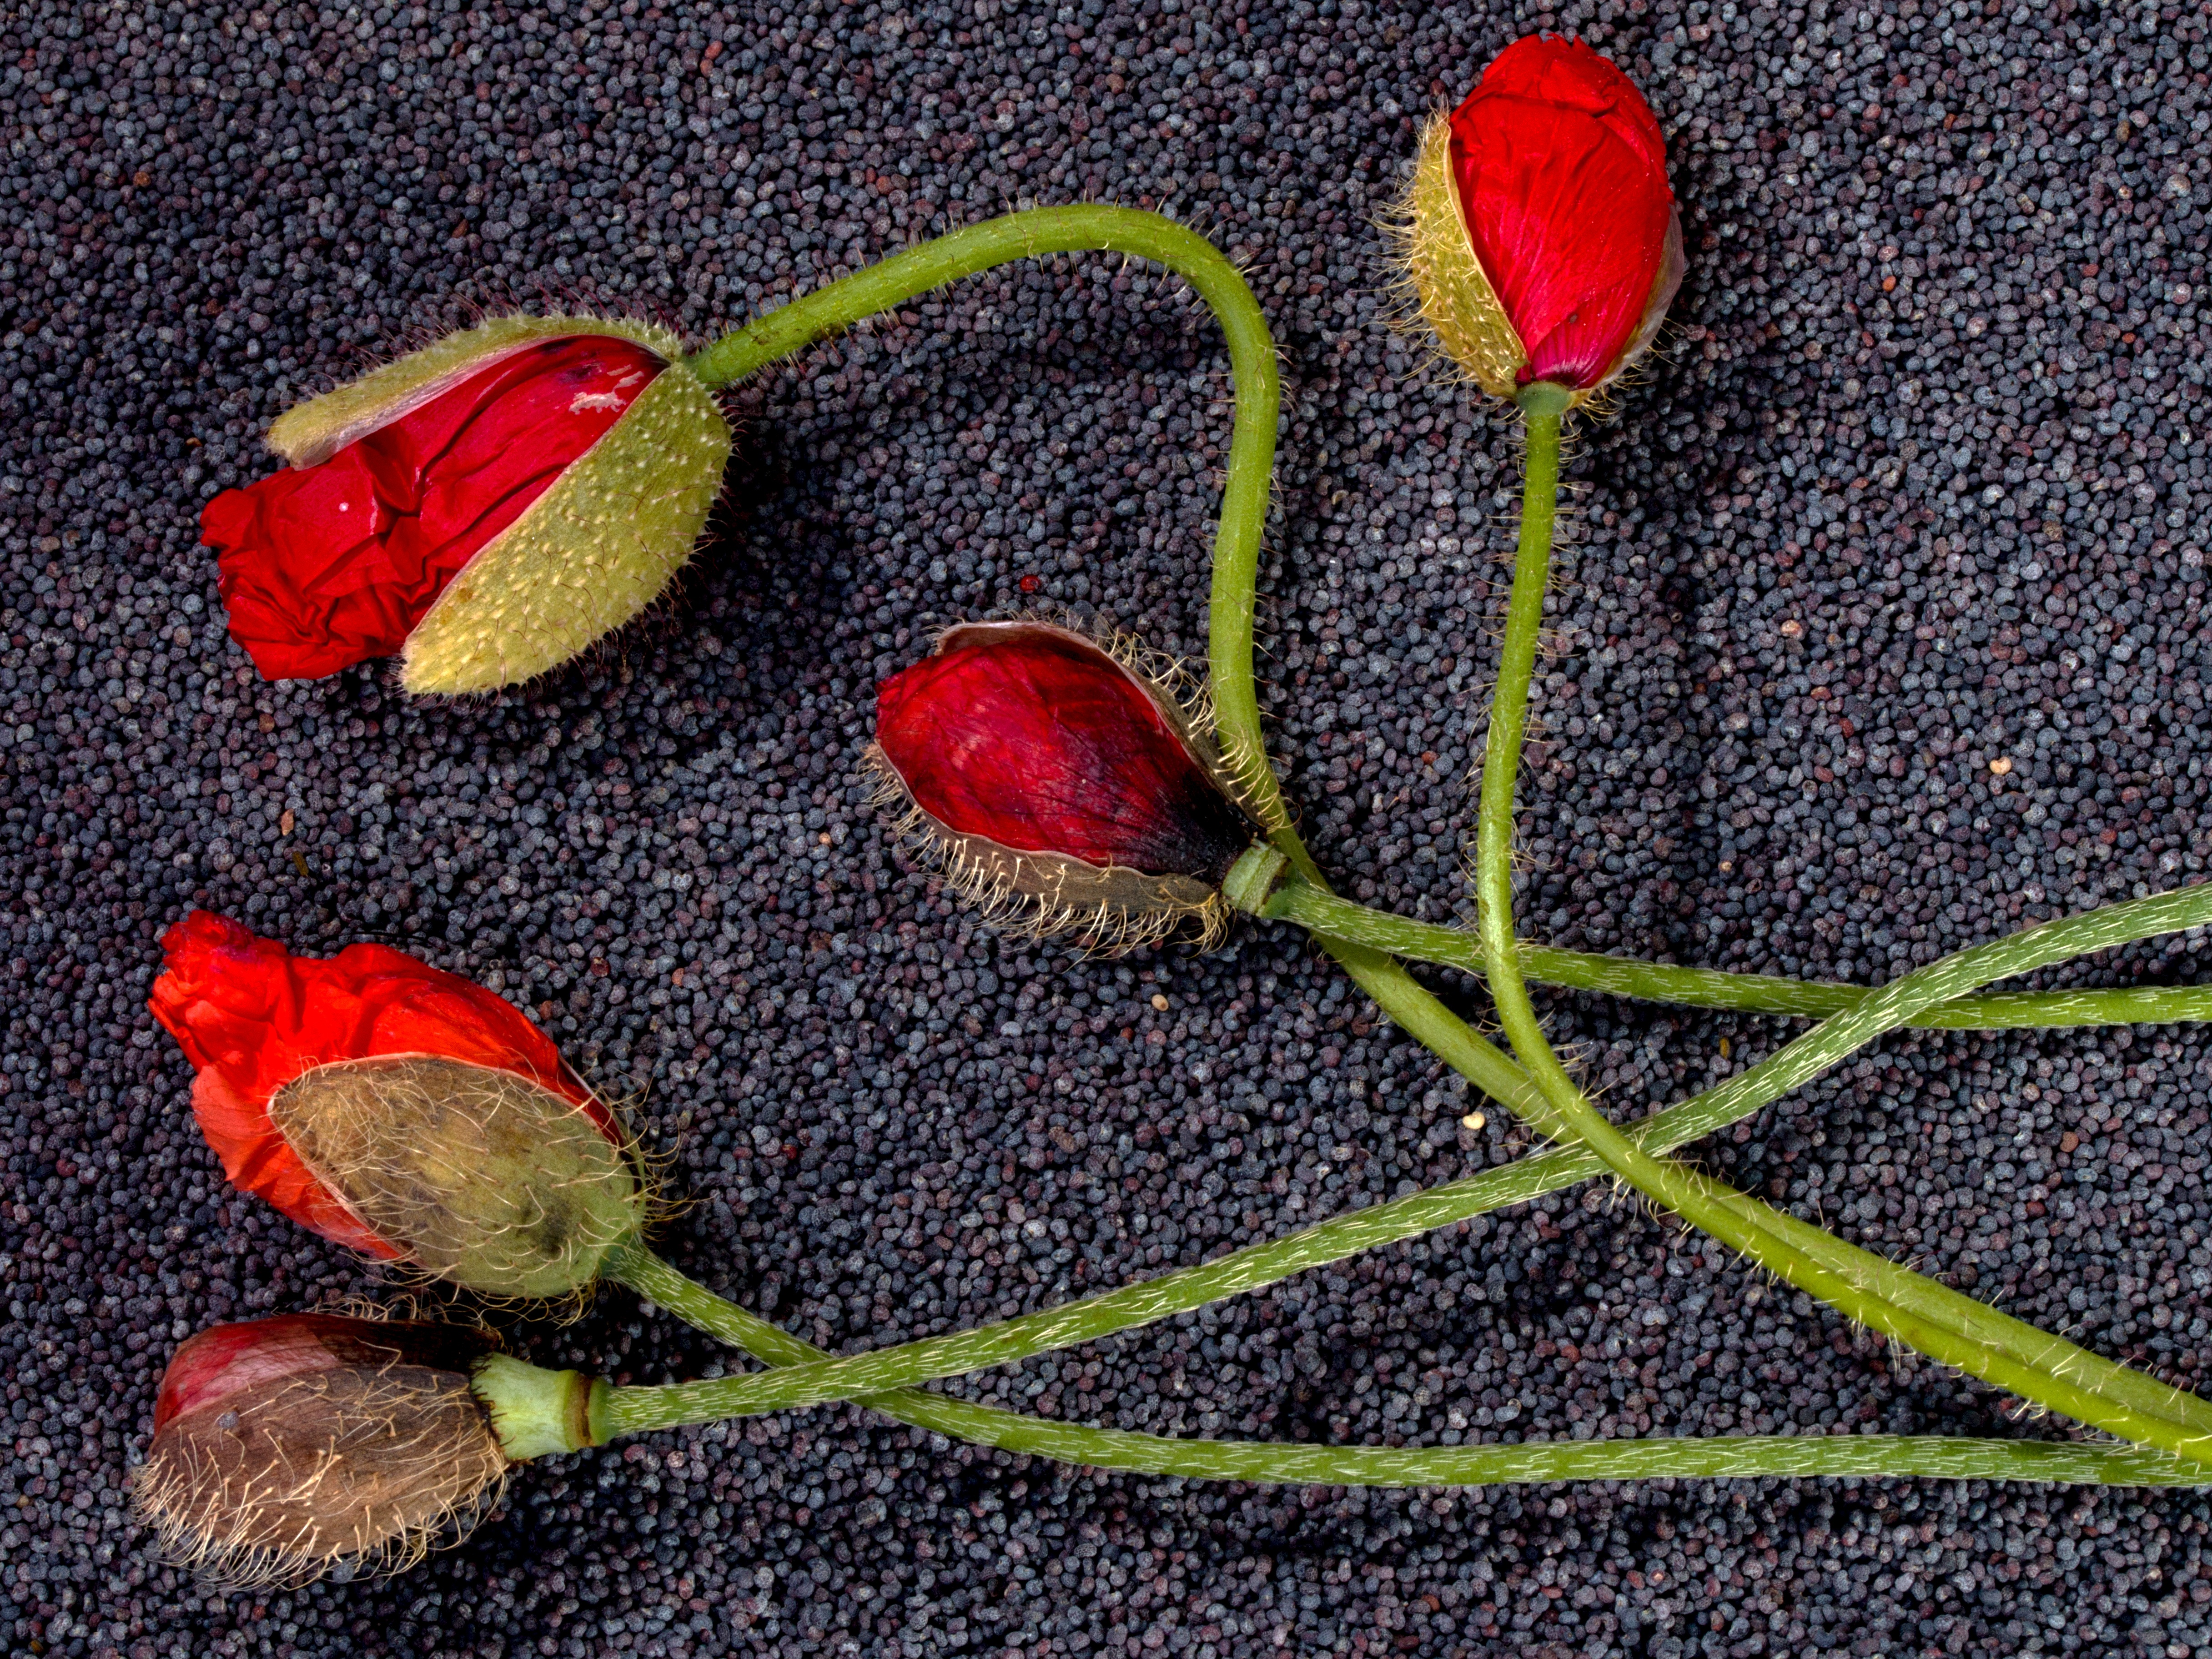
branch, plant, leaf, flower, petal, food, red, produce, flora, flowers, klatschmohn, poppy flower, red poppy, organ, poppy, bud, rose hip, macro photography, flowering plant, poppy buds, mohngewaechs, poppy seeds, land plant